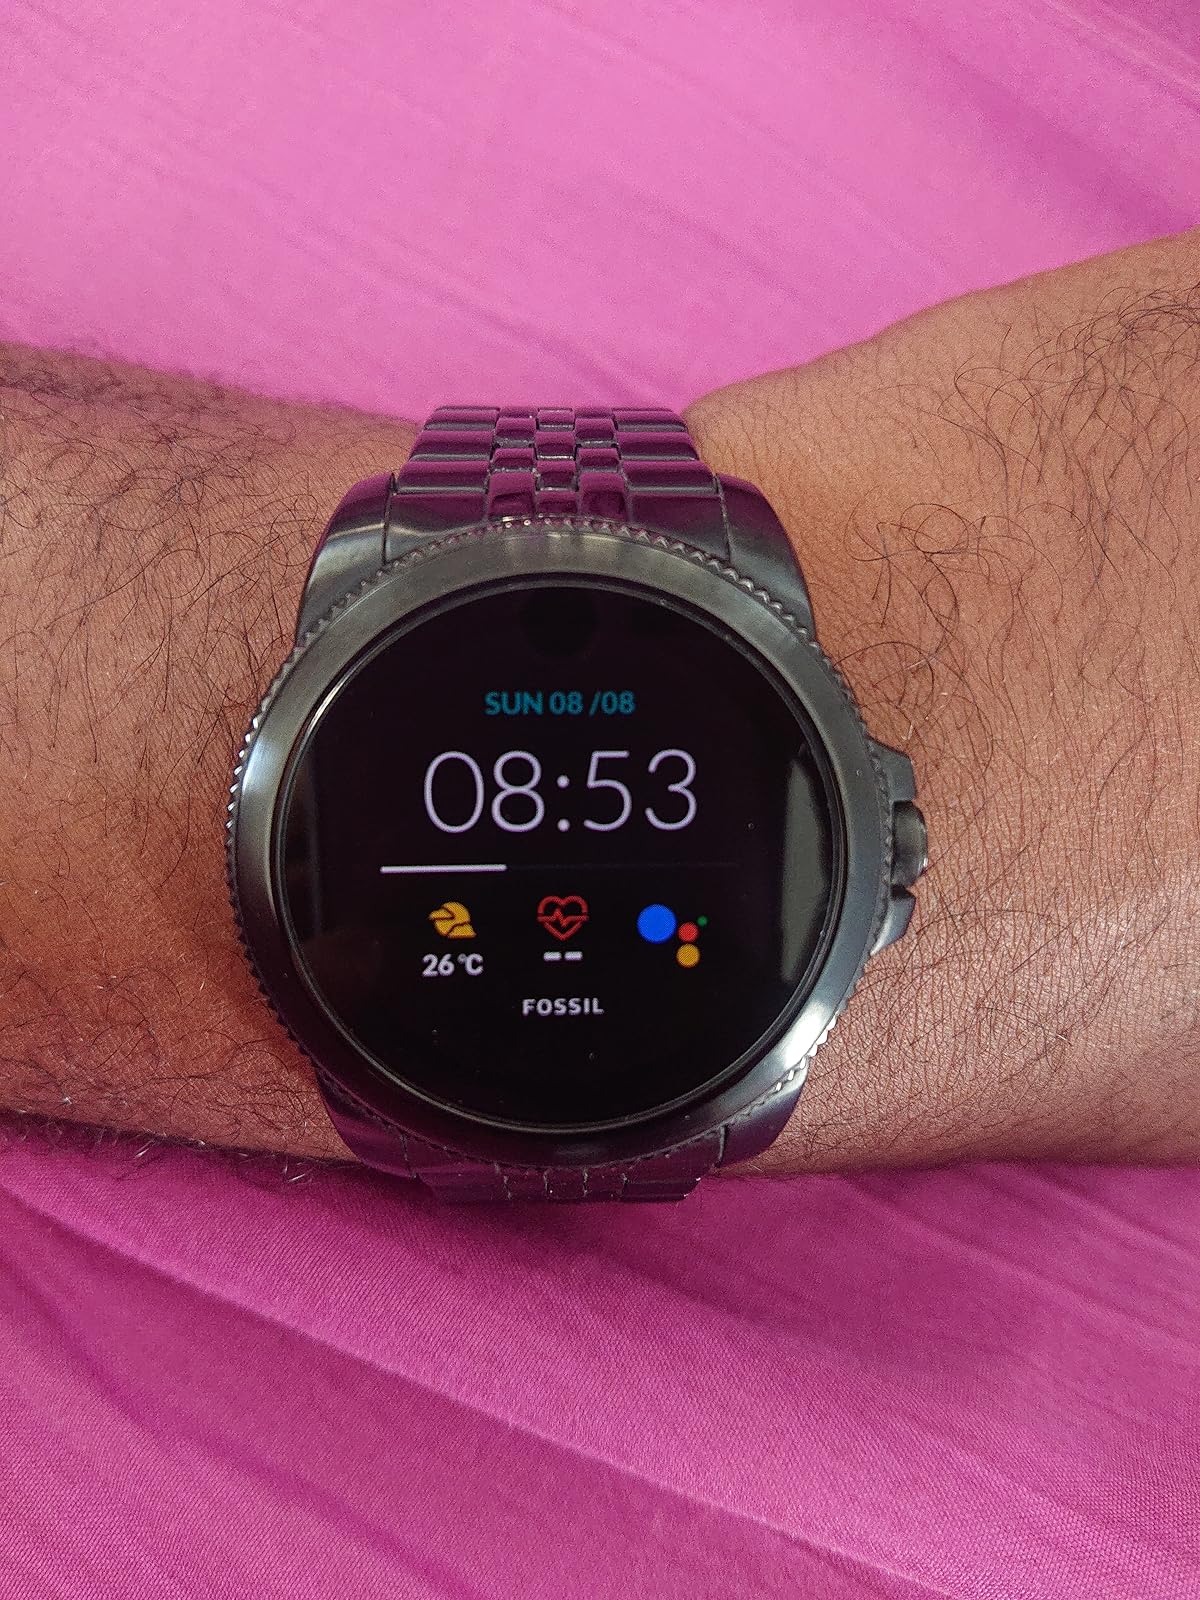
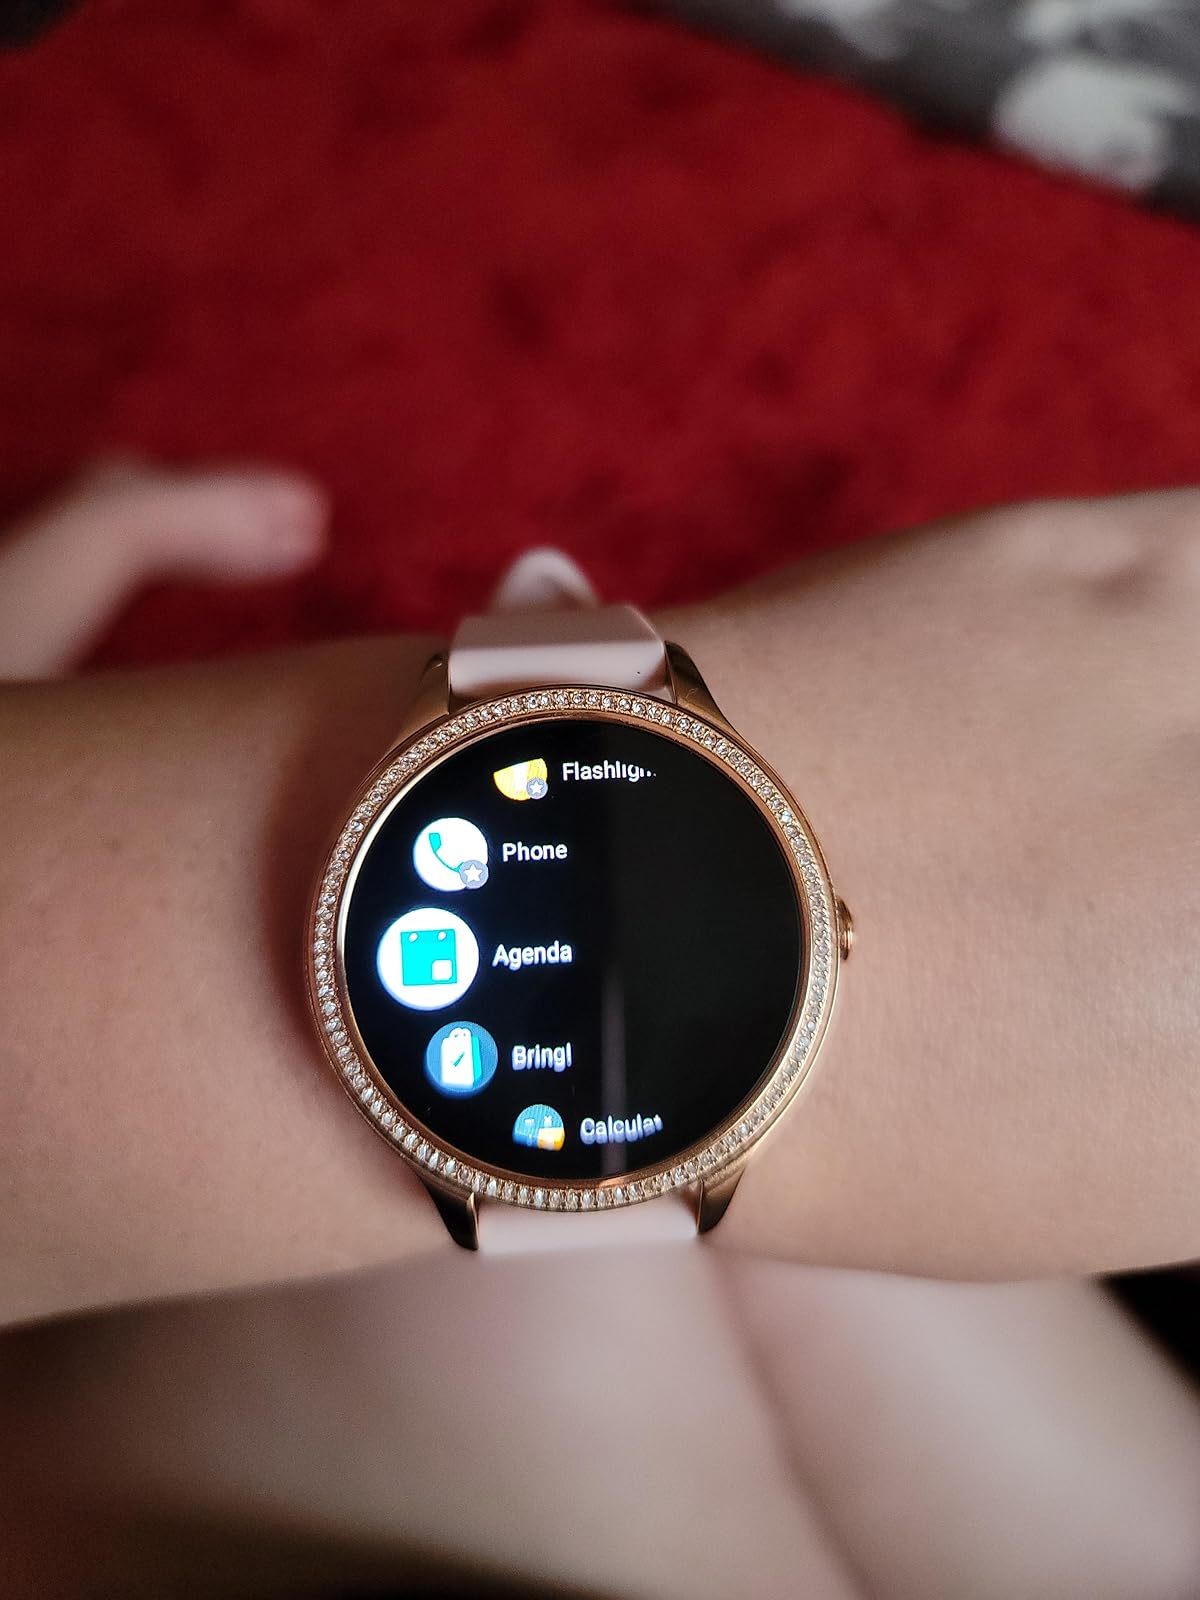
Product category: smartwatch
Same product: no